Pushpa 2: The Rule

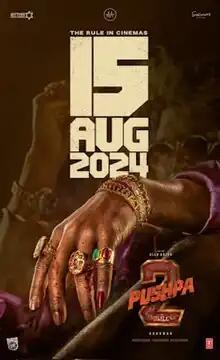
Theatrical release poster

Pushpa 2: The Rule is a 2024 Indian Telugu-language action drama film written and directed by Sukumar and produced by Mythri Movie Makers in association with Sukumar Writings. A sequel to "" (2021), it is the second installment in the "Pushpa" film series. The film stars Allu Arjun in the titular role, alongside Rashmika Mandanna, Fahadh Faasil, Jagapathi Babu, Sunil and Rao Ramesh. It follows Pushpa Raj, a labourer-turned-red sandalwood smuggler, as he faces growing threats from his enemies, including SP Bhanwar Singh Shekhawat.